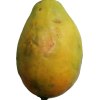
Label: papaya